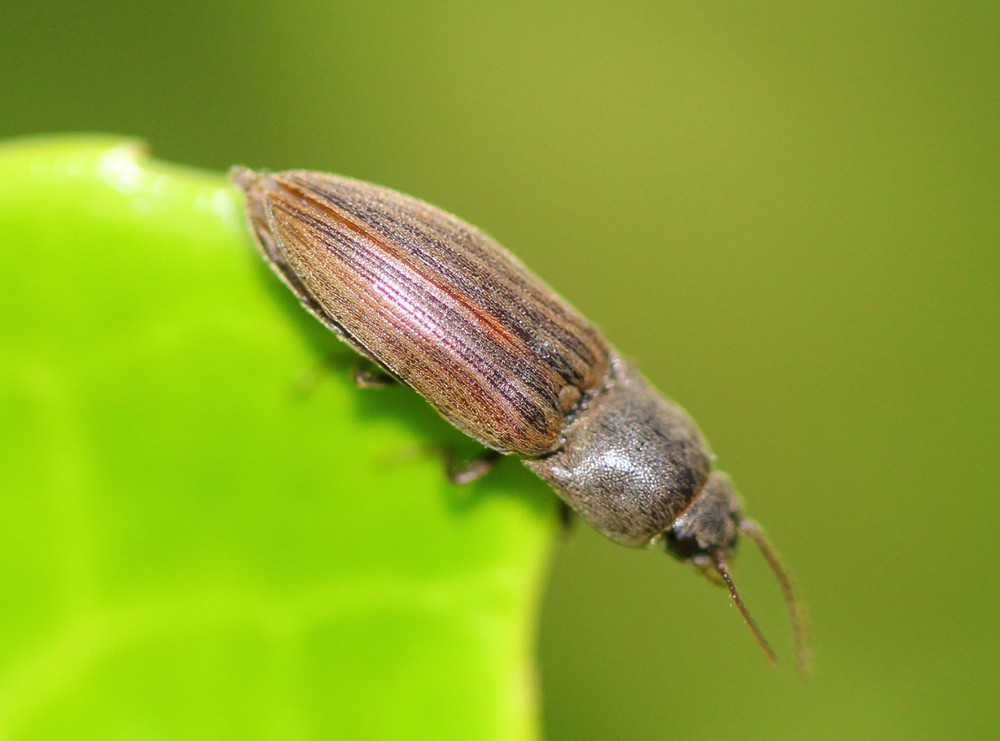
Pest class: clickbeetles_wireworms